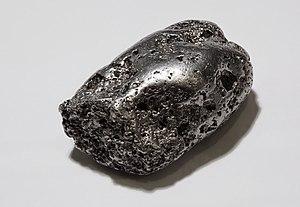
Pépite de Platine natif, provenant de la mine Konder, Kraï de Khabarovsk (Russie). Taille